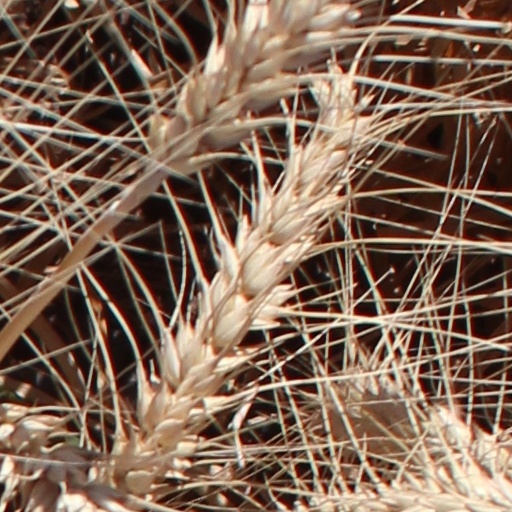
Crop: wheat